Red Island (film)

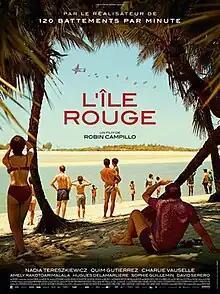
Release poster

Red Island is a 2023 coming-of-age drama film directed by Robin Campillo. Written by Campillo and Gilles Marchand, it stars Nadia Tereszkiewicz, Quim Gutiérrez, and Charlie Vauselle. Set in the early 1970s Madagascar, where Campillo spent his childhood, it follows an eight-year-old boy and his family stationed in a French military base.